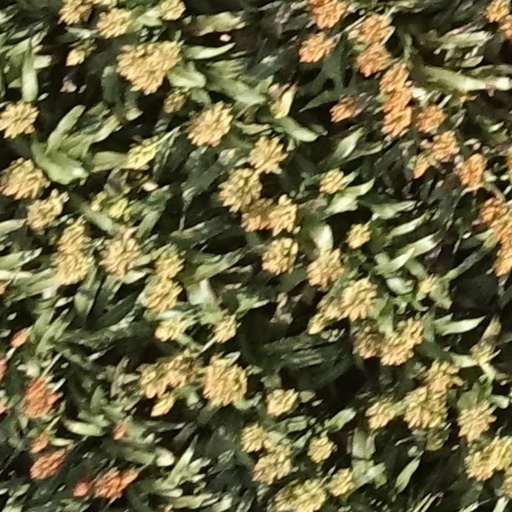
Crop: sorghum